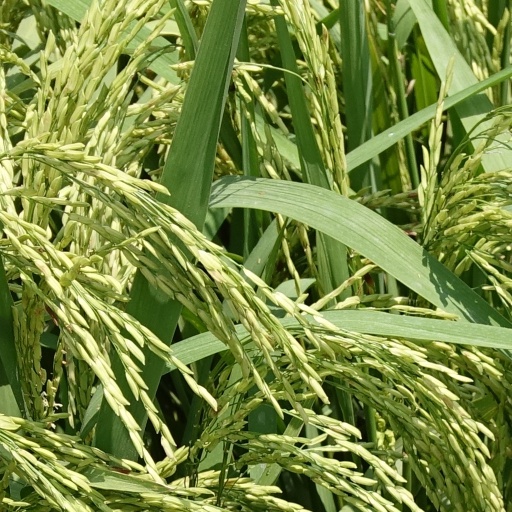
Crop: rice